Mayhem (video game)

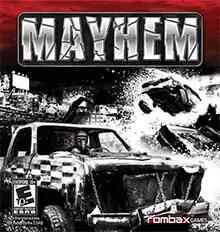

Mayhem (also known as Mayhem 3D) is a racing video game developed by Left Field Productions, published by Rombax Games, and distributed by Zoo Entertainment for Xbox 360 and PlayStation 3. The game is a demolition derby style game that features 3D gameplay that works on any TV.